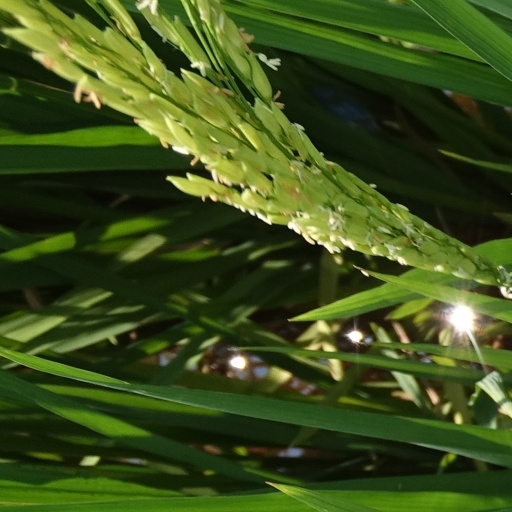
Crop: rice